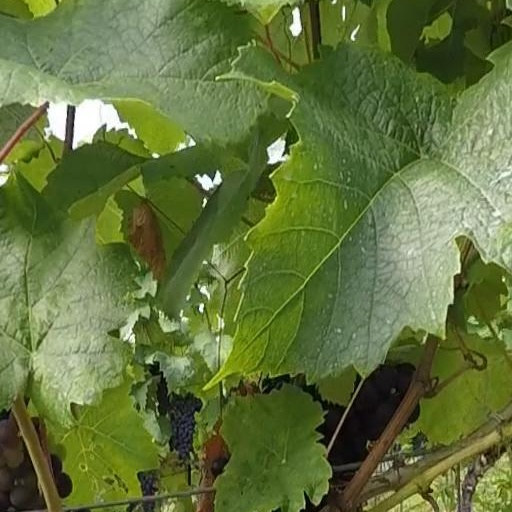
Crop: grape